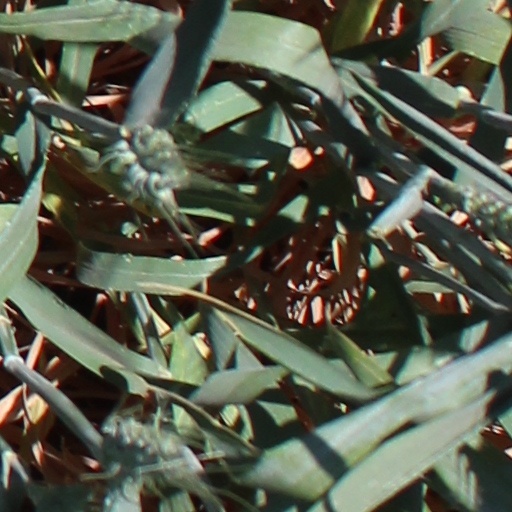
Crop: wheat